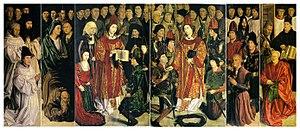
Triptyque de Saint-Vincent
Nuno Gonçalves est un peintre portugais du XVᵉ siècle.
Vincent de Saragosse est un diacre espagnol, mort martyr à Valence lors de la persécution de Dioclétien. Reconnu saint, il est fêté le 22 janvier.